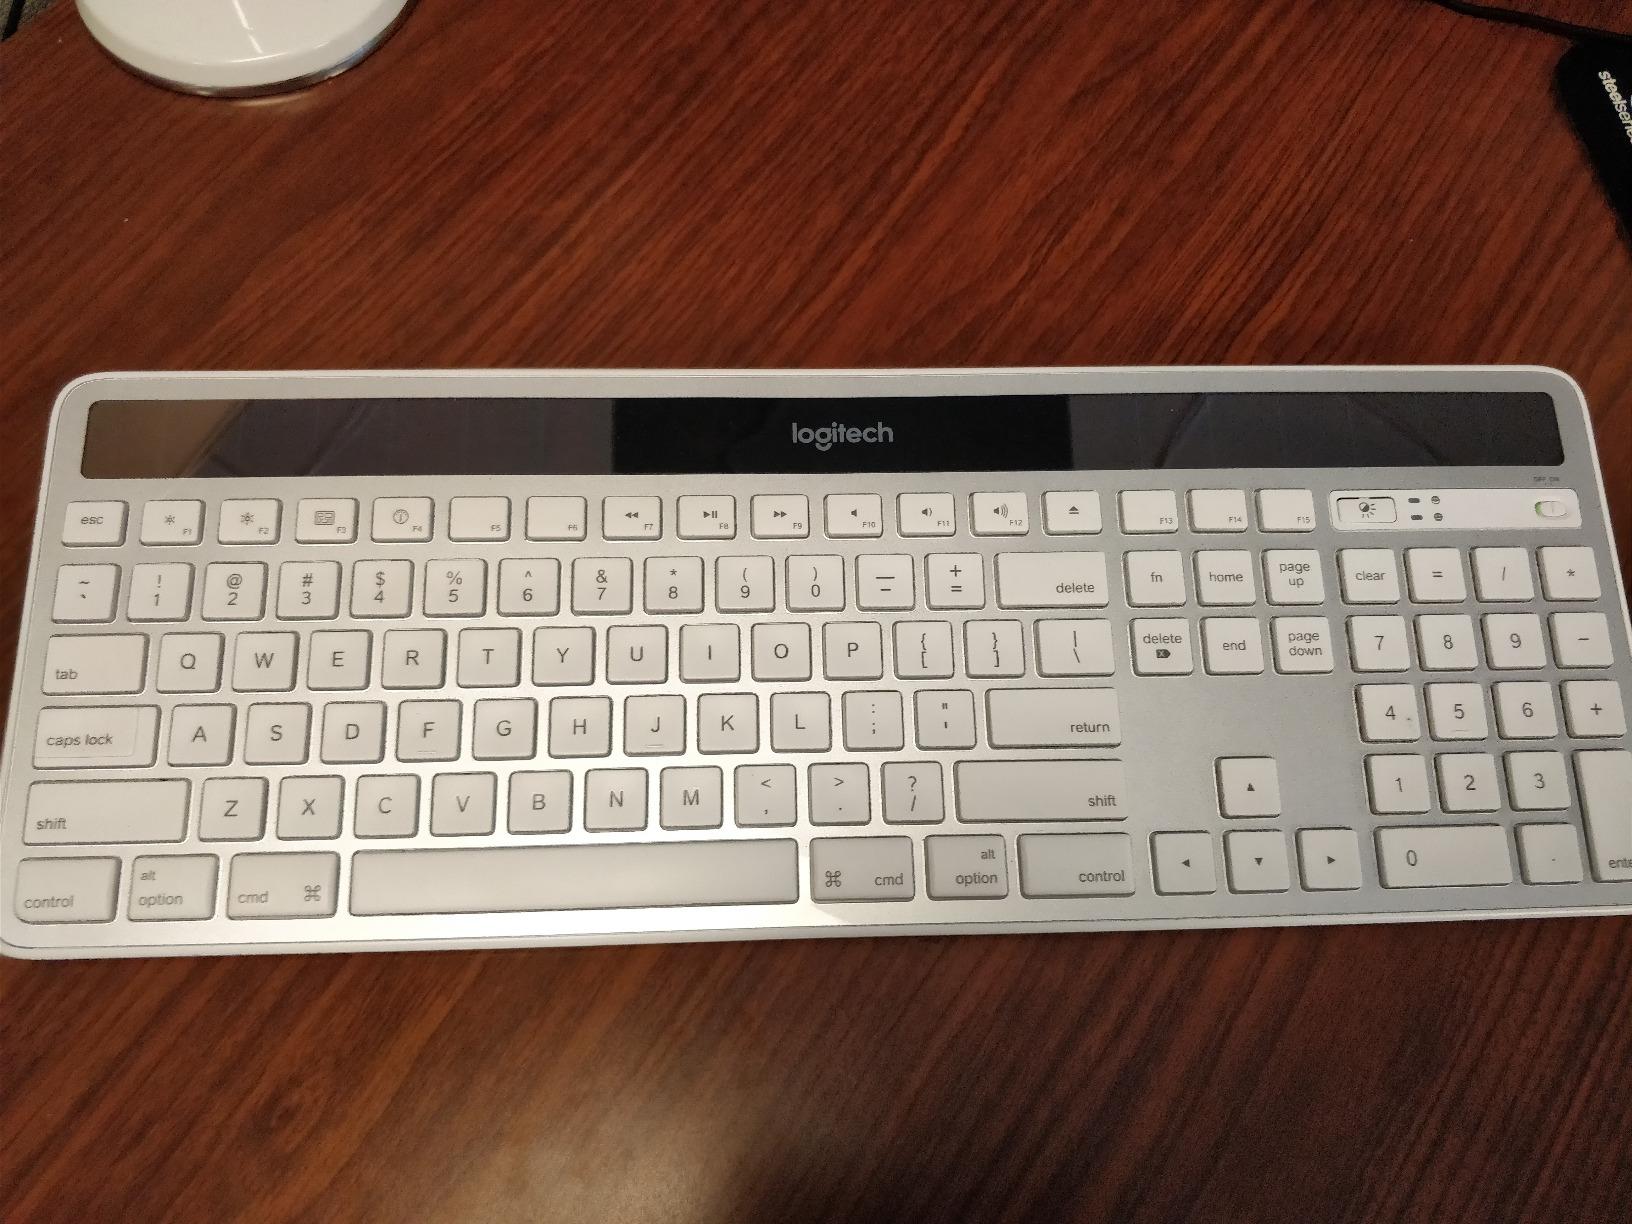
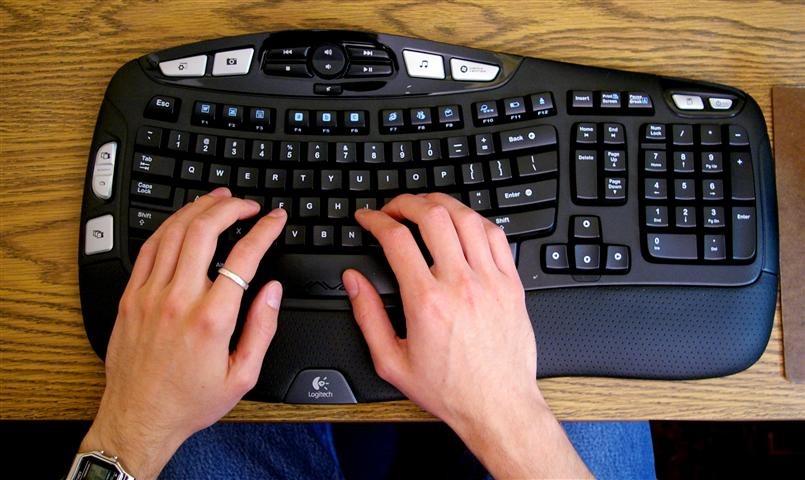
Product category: keyboard
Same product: no